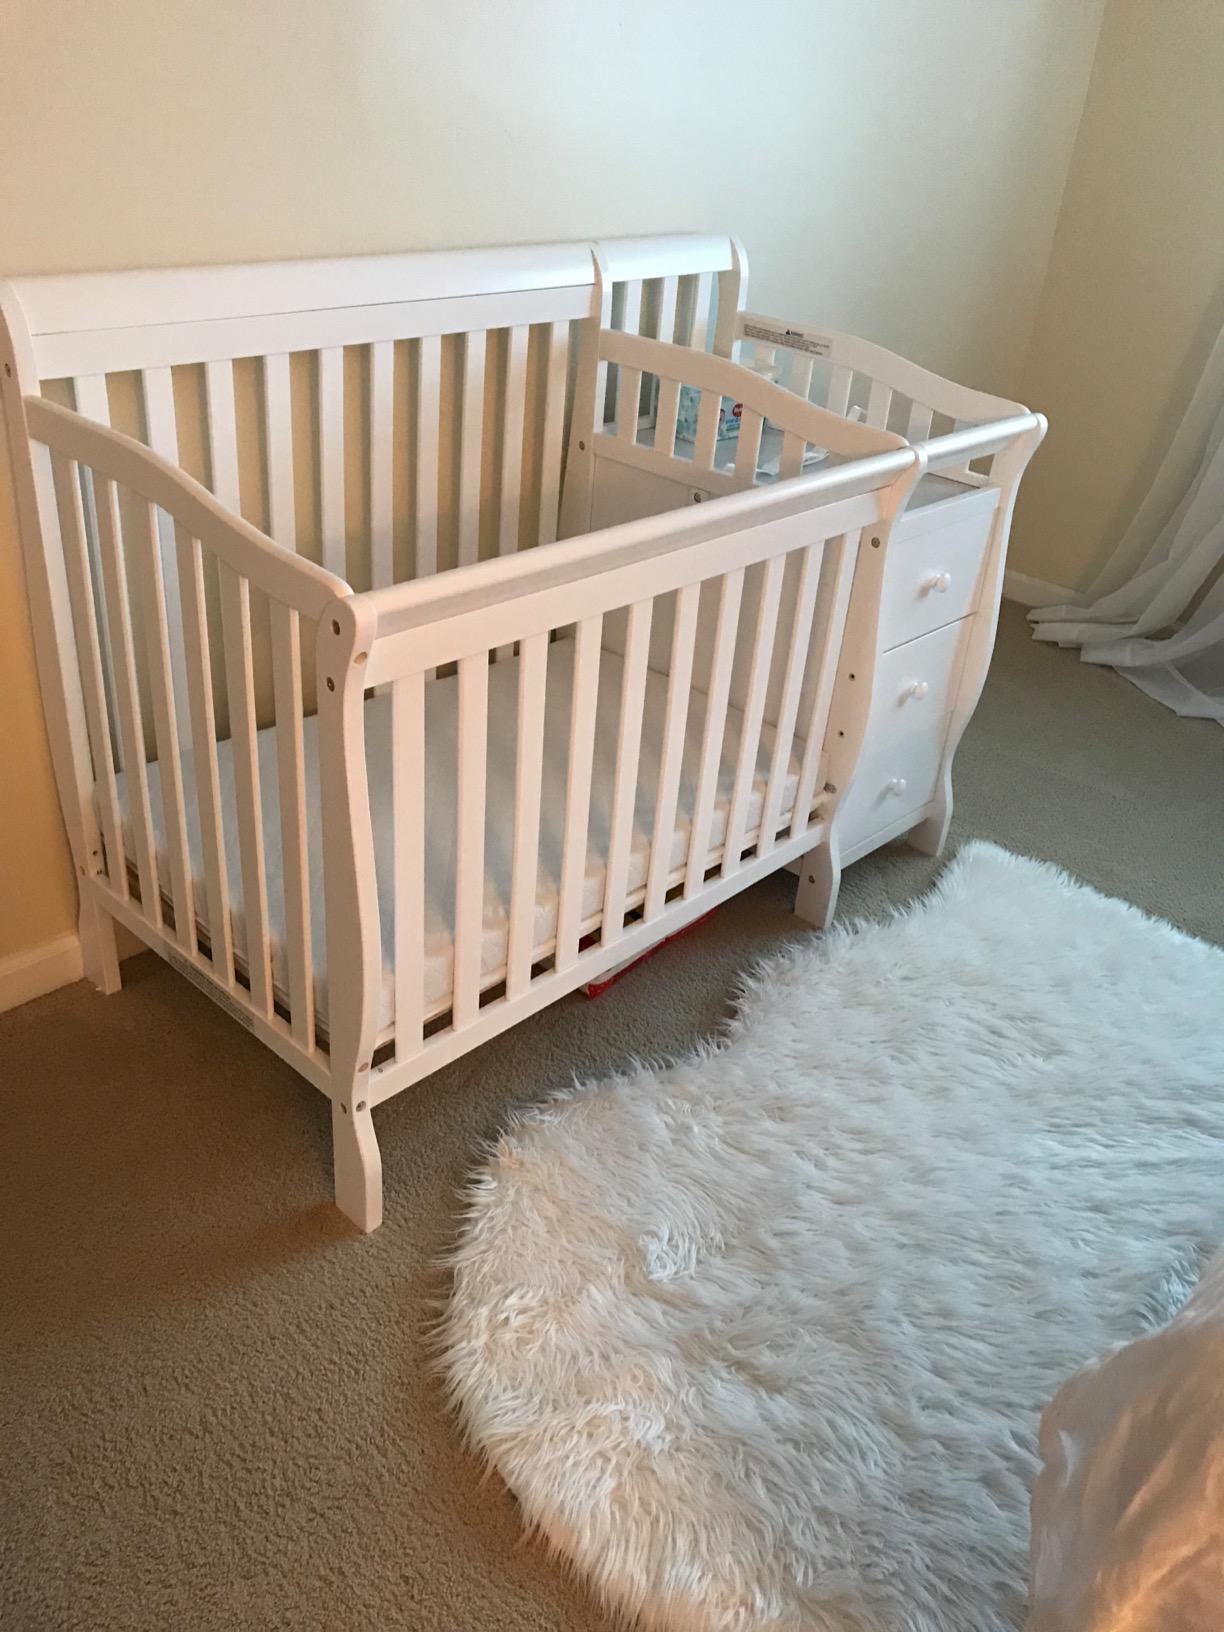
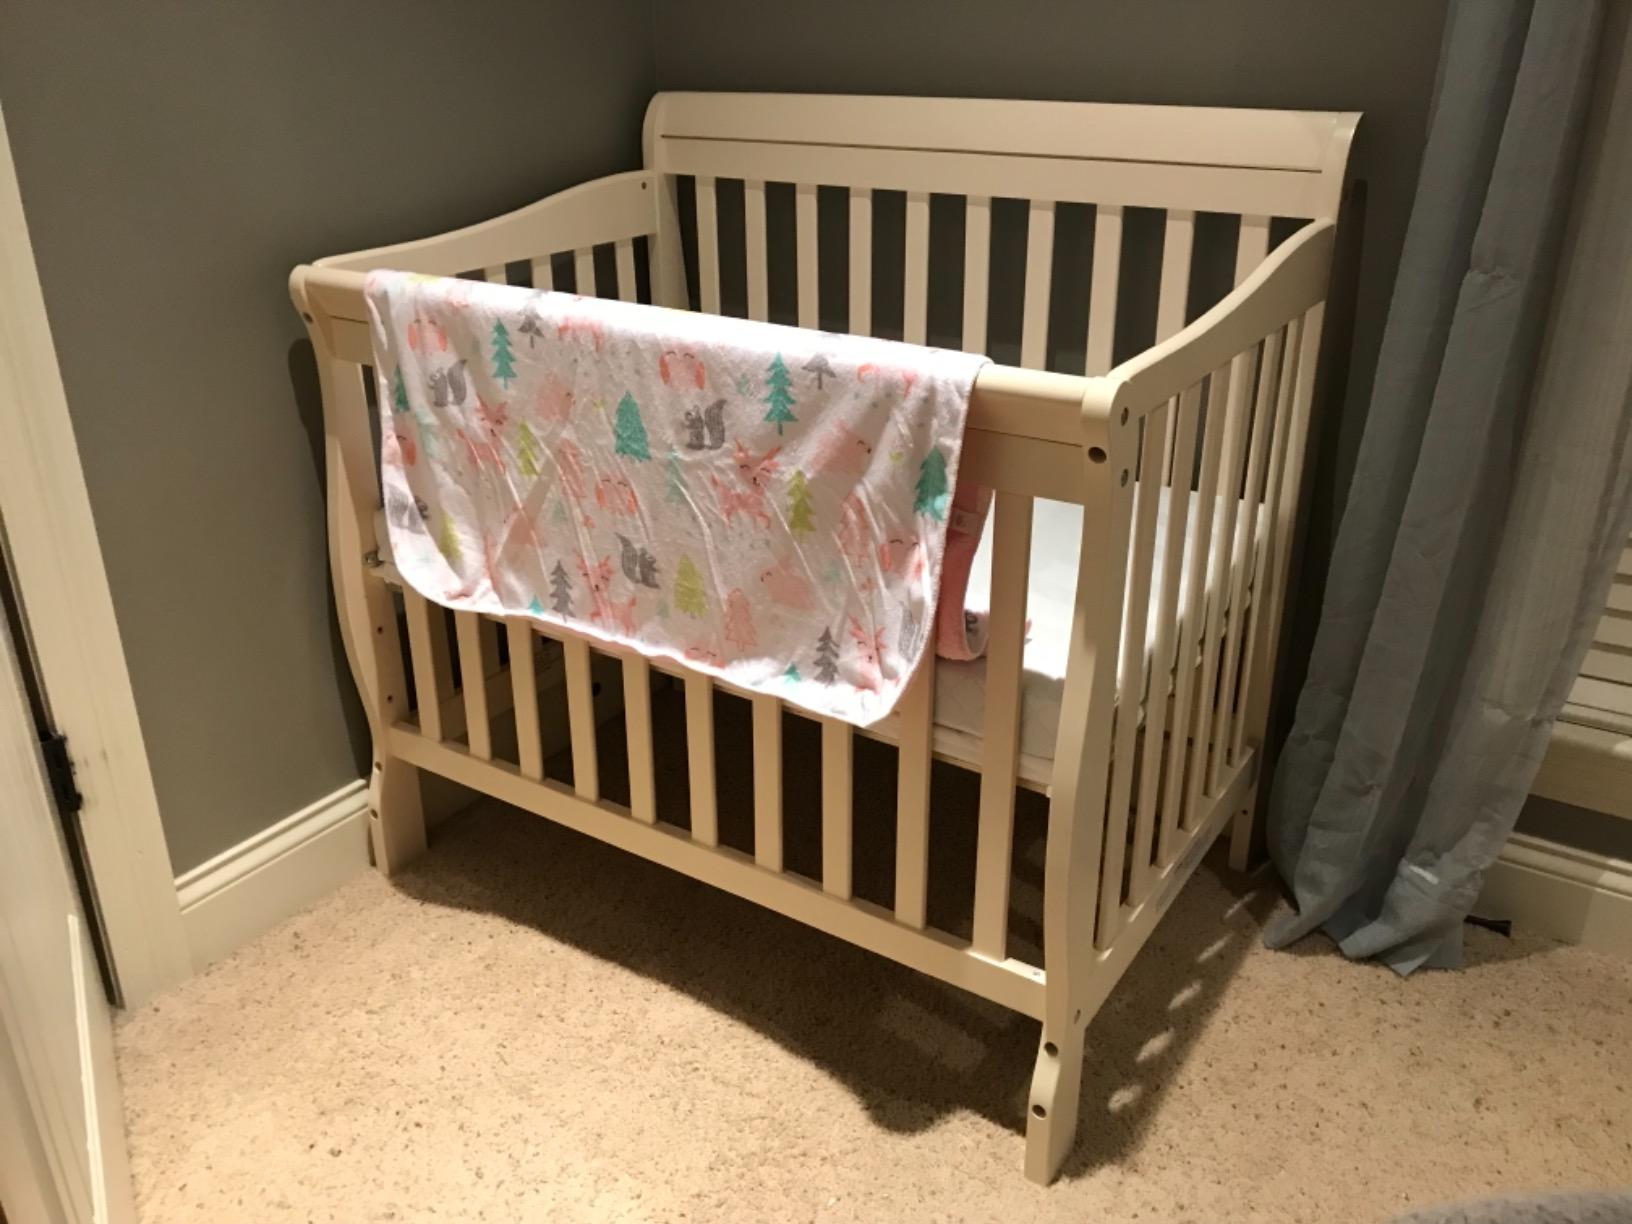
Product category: products_crib
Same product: no